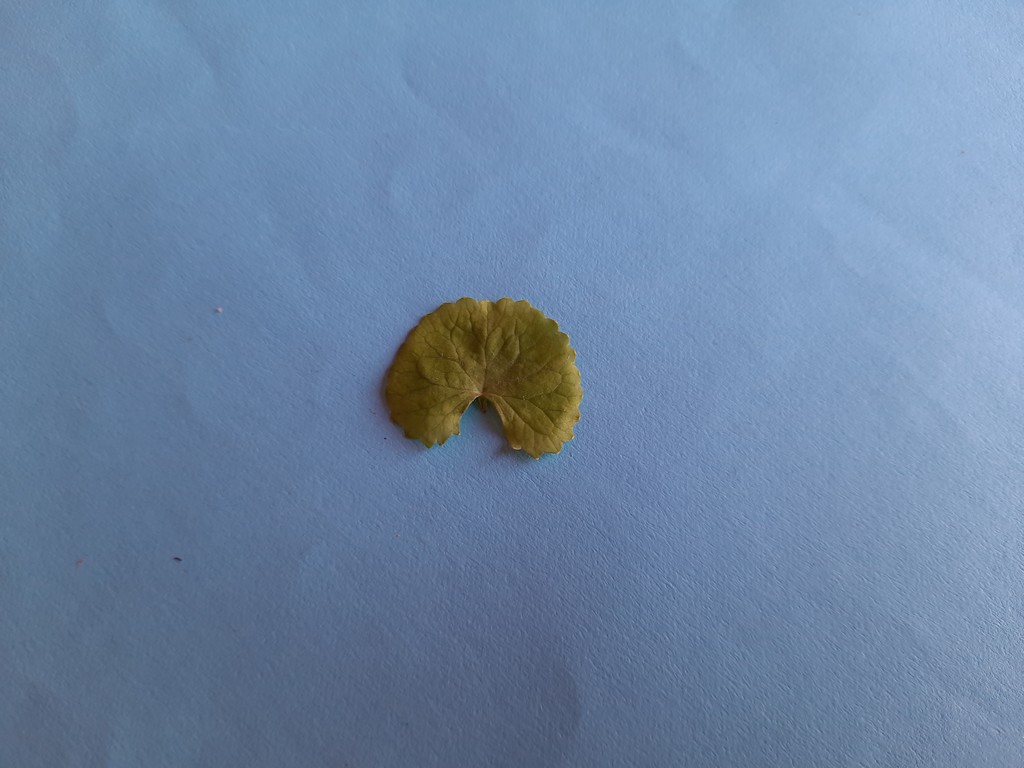
Label: Healthy